Duplicate Scrabble

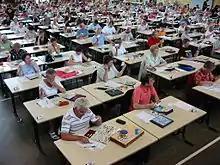
At the end of the allotted time, the players must hold up their slips to be collected by a runner.

Duplicate "Scrabble" is a variant of "Scrabble" where all the players are faced with the same board and letters at the same time and must play the highest scoring word they can find. Although duplicate is rarely played at competition level in the United States, it is the most popular form of the game in Europe, most notably in France, Romania and the Netherlands, and is also played in Canada. The largest European "Scrabble" festivals can attract over 2000 people and some individual tournaments can count over 1000 participants per game. Although not popular for competitions in the US, the computer game "Scrabble 2005" contains a duplicate version allowing up to 16 players to play on the same board at once. It was also used on the UK TV game show "TV Scrabble" as one of the rounds.